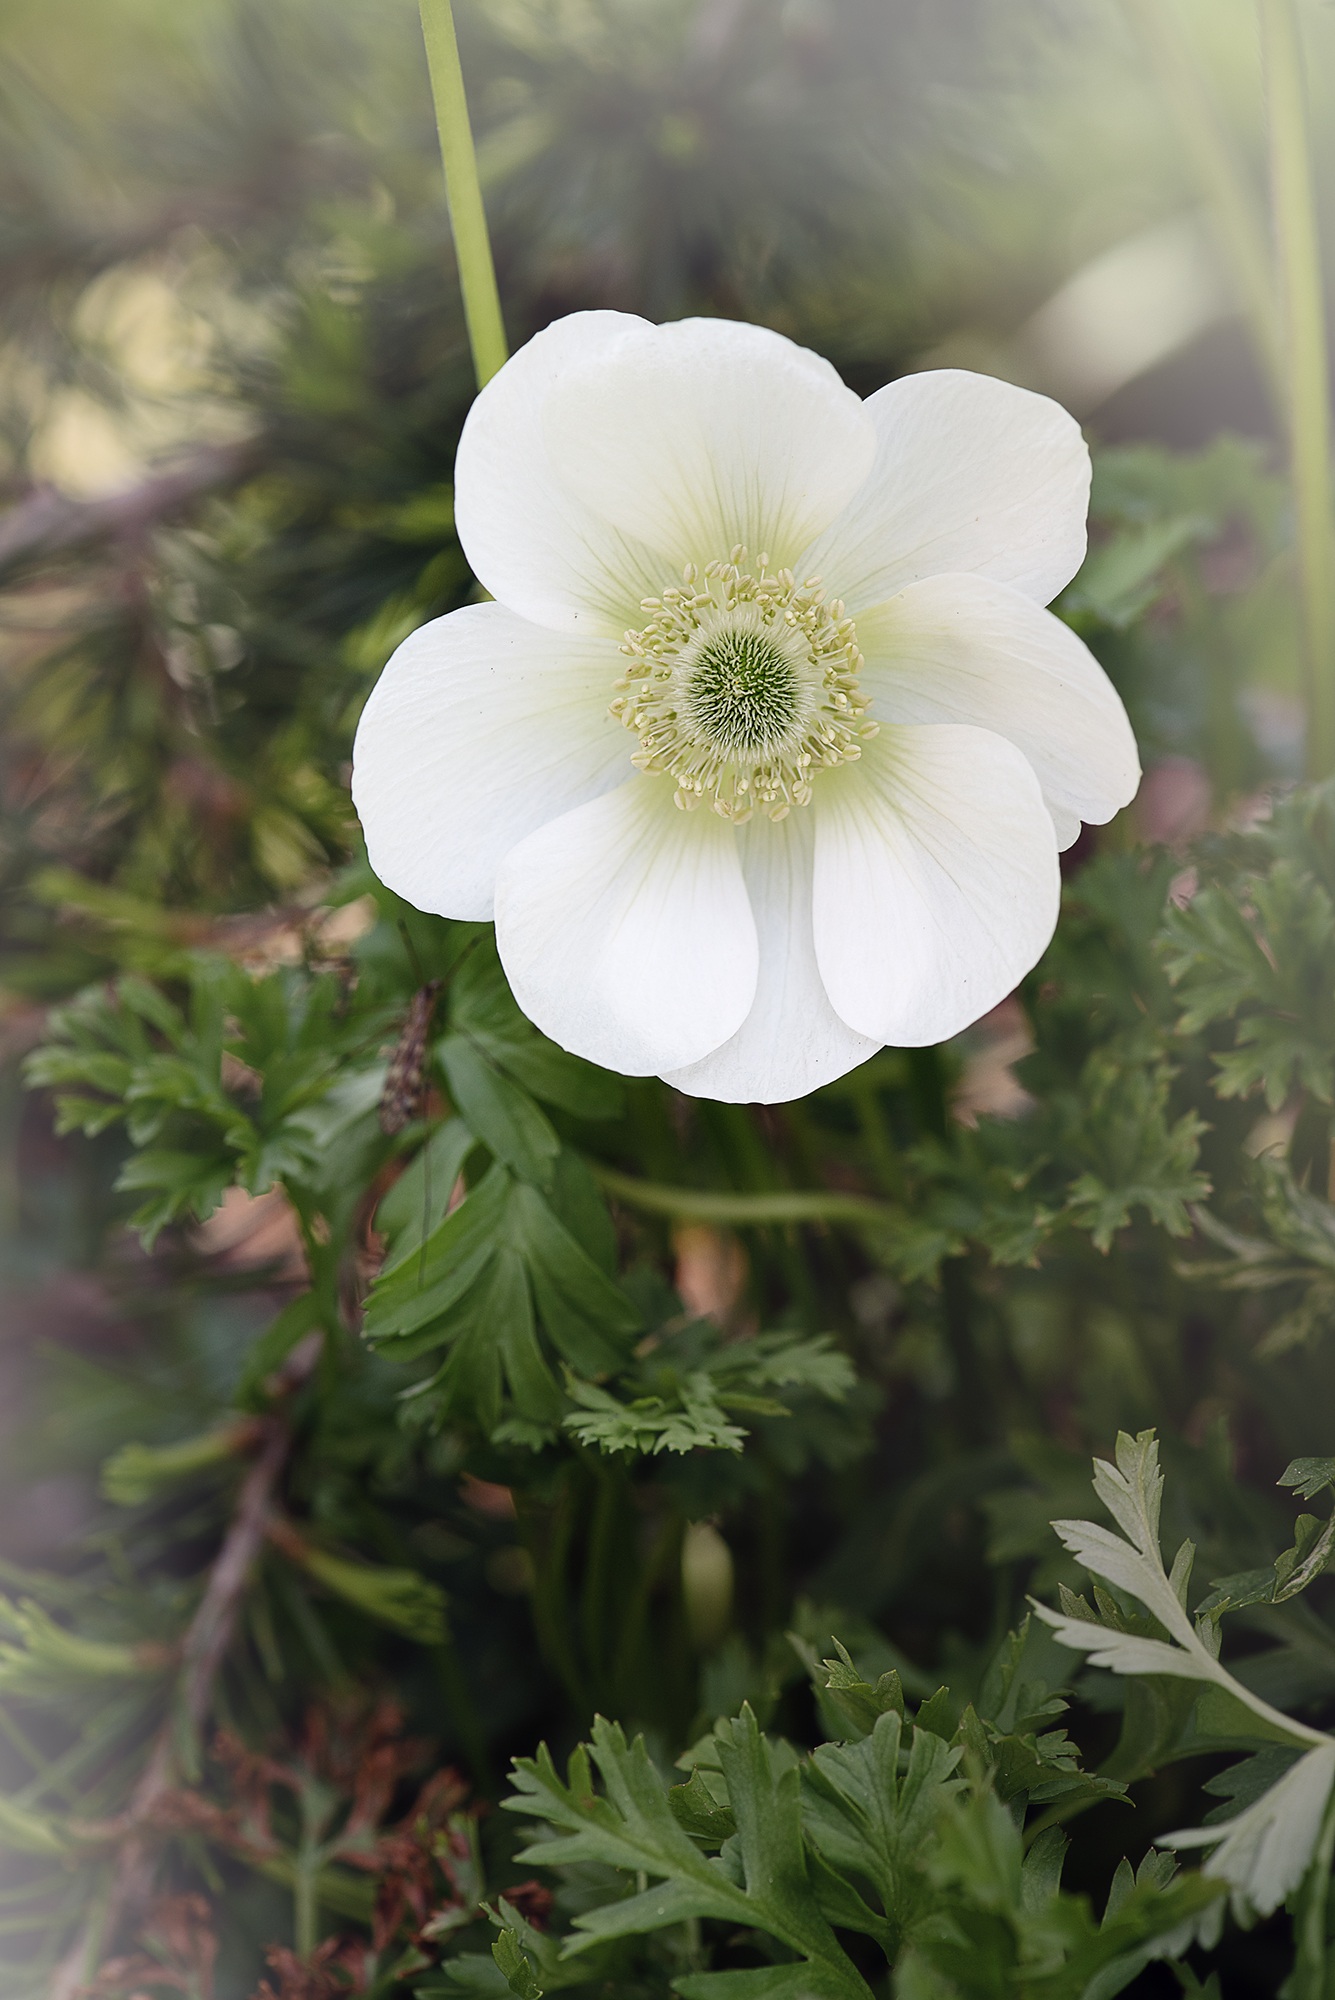
nature, blossom, plant, fog, white, flower, petal, bloom, green, haze, botany, garden, close, flora, wildflower, petals, pistil, anemone, macro photography, white blossom, in the garden, flowering plant, white anemone, land plant